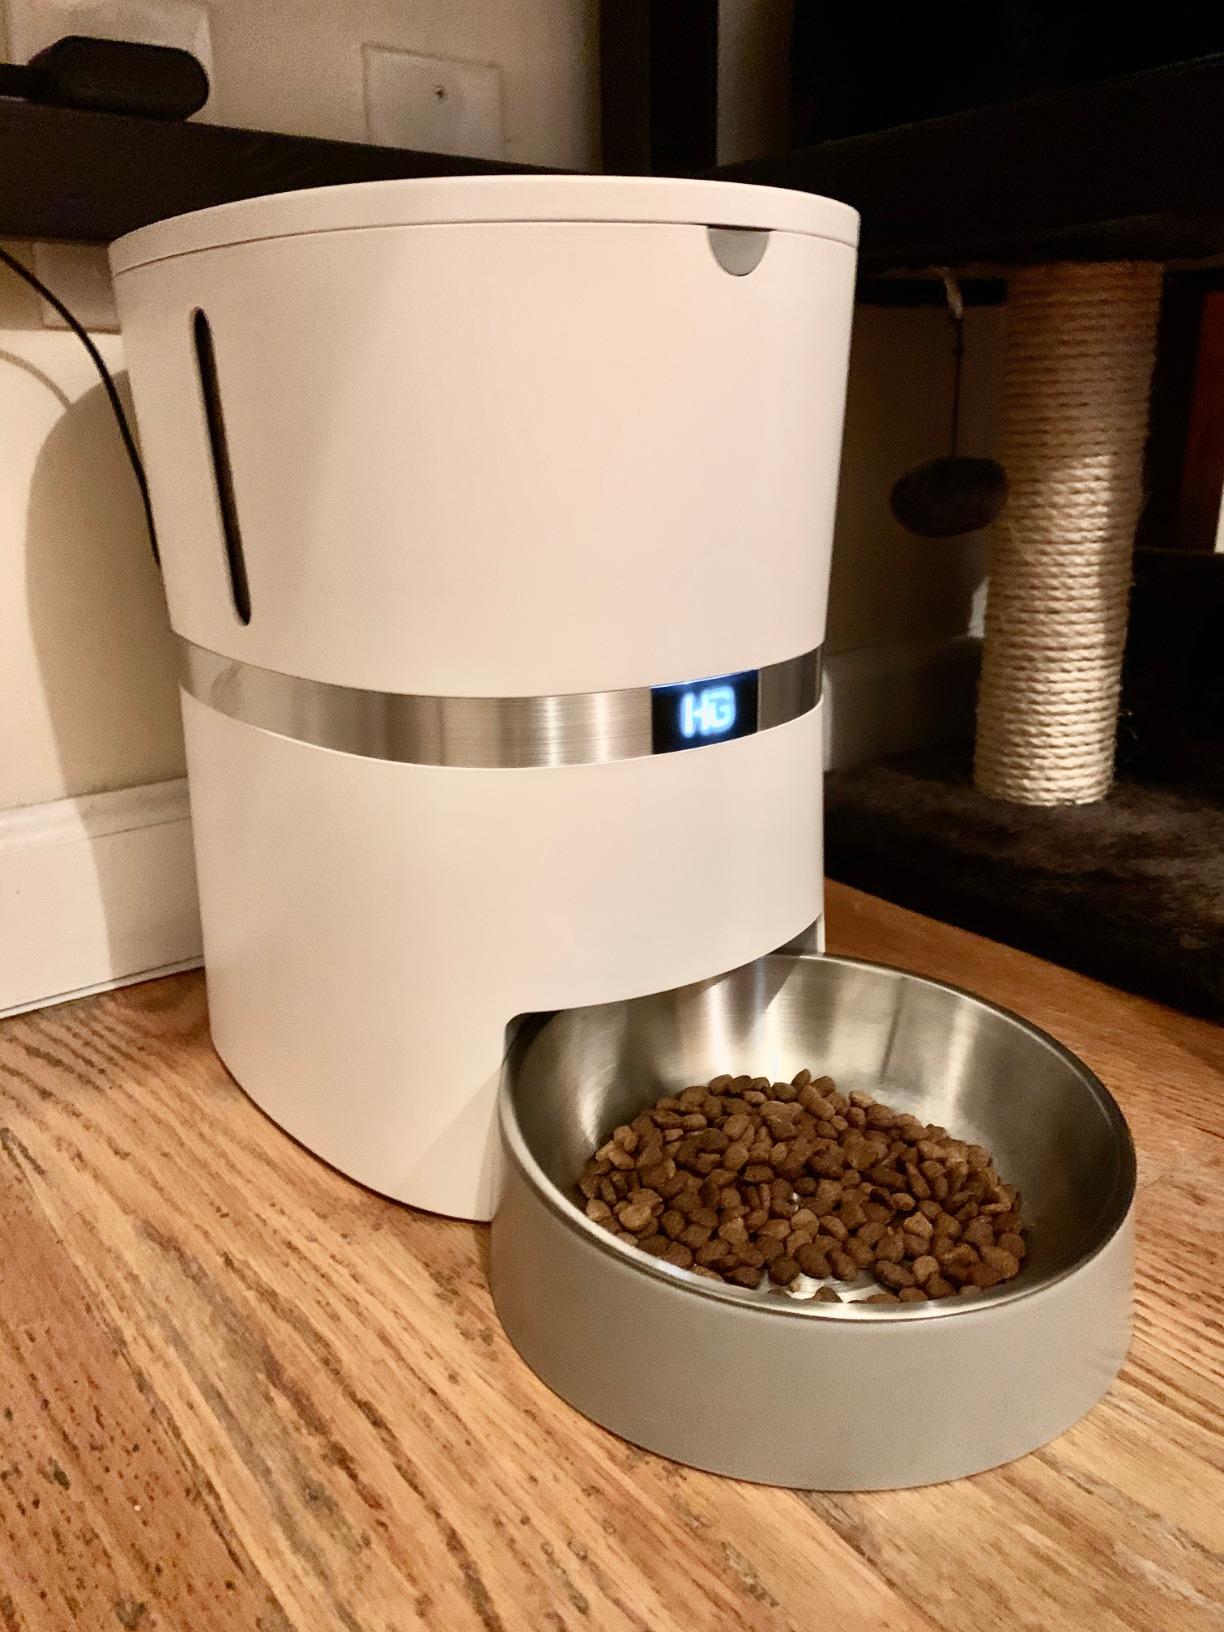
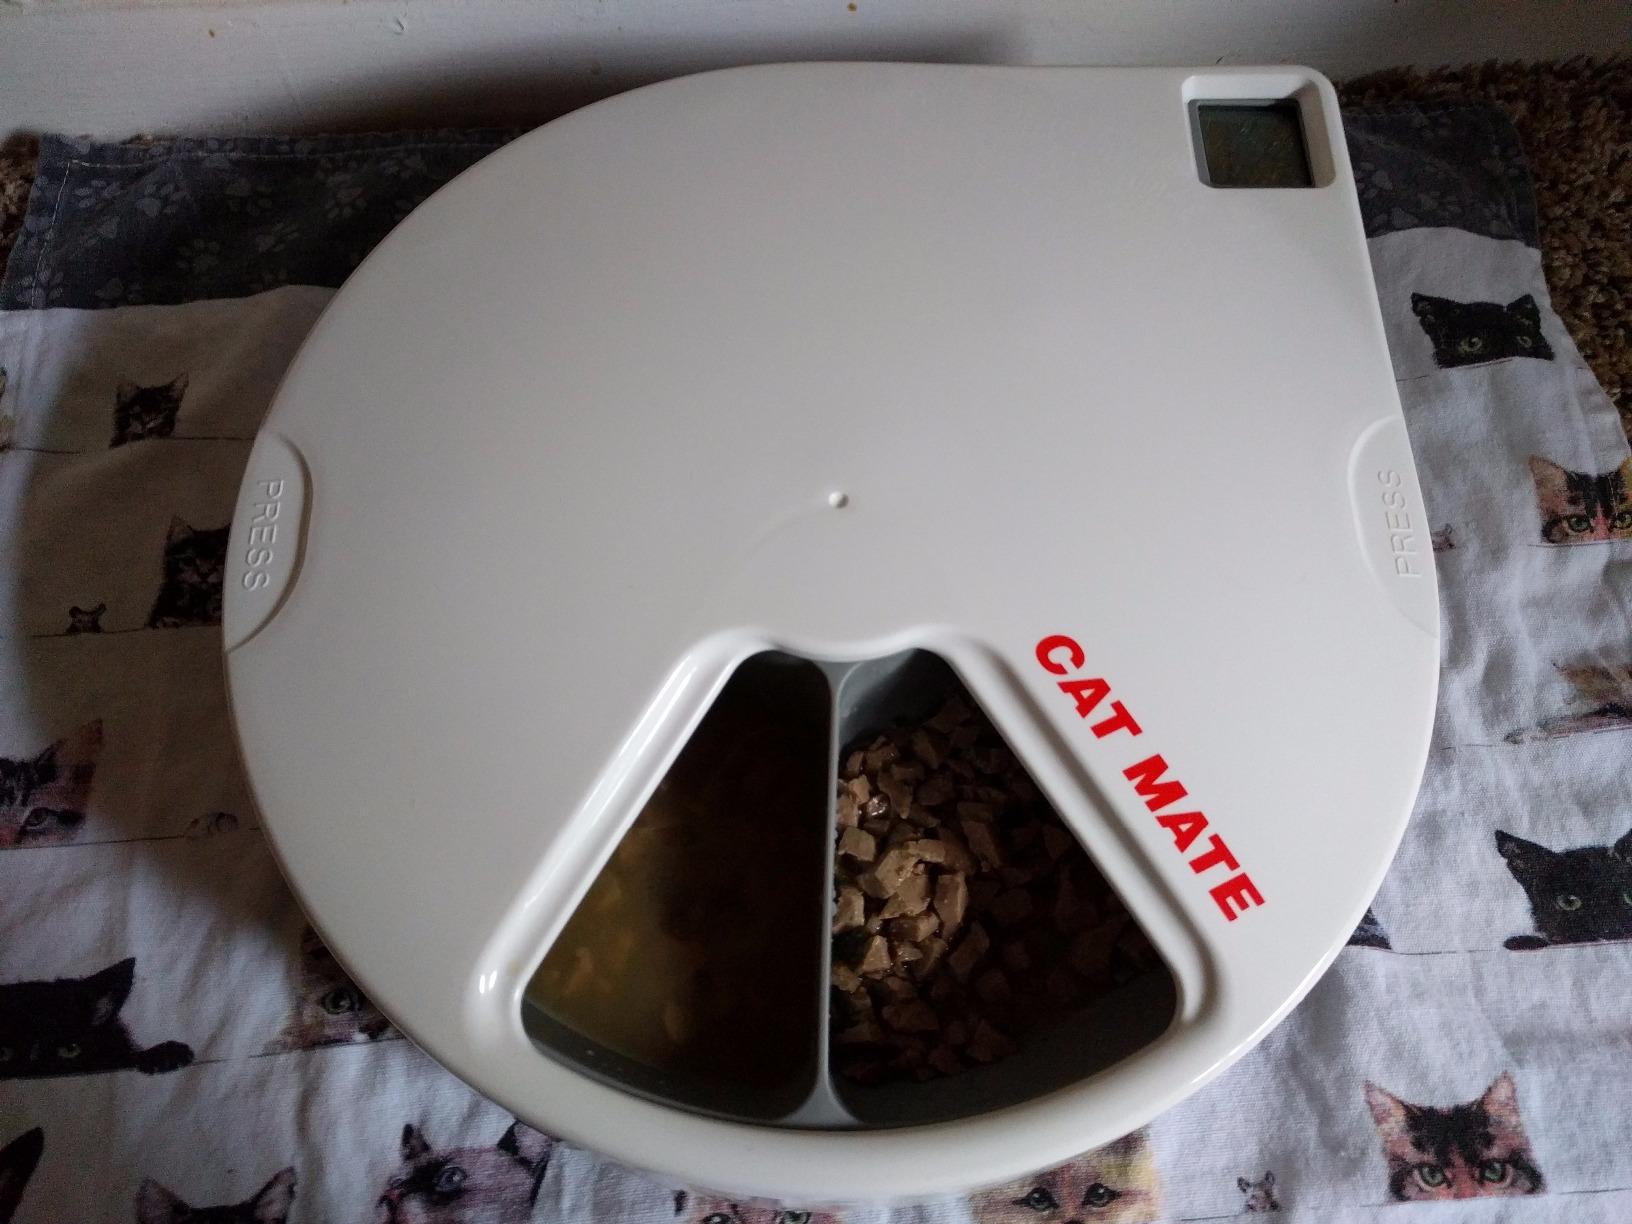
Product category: items_feeder
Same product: no